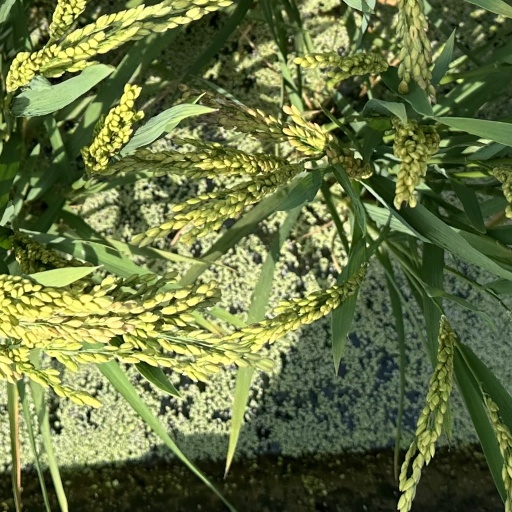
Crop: rice